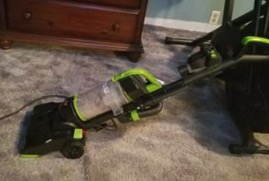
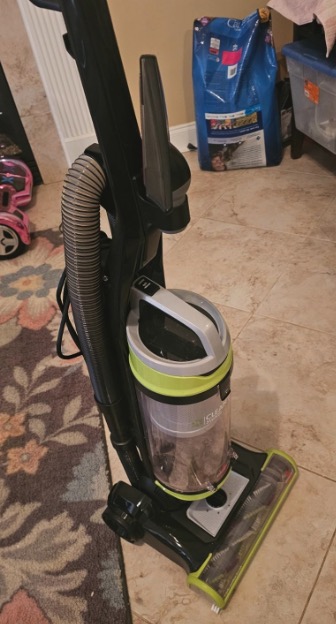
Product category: items_vacuum
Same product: no